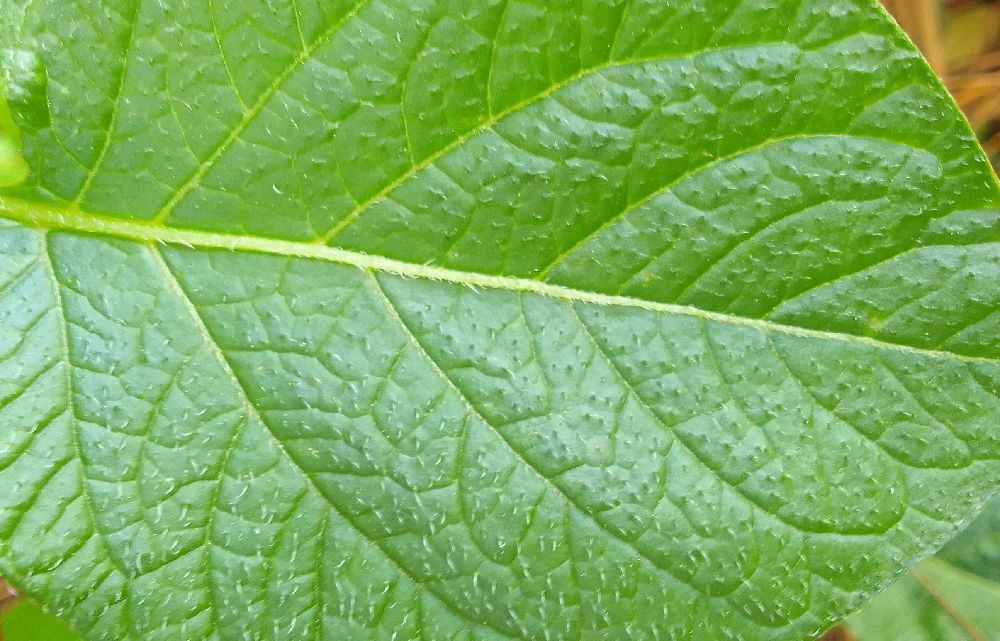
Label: Healthy